Question: Please indicate a possible affordance area of the sit_on_motorcycle that can be used for holding with hands
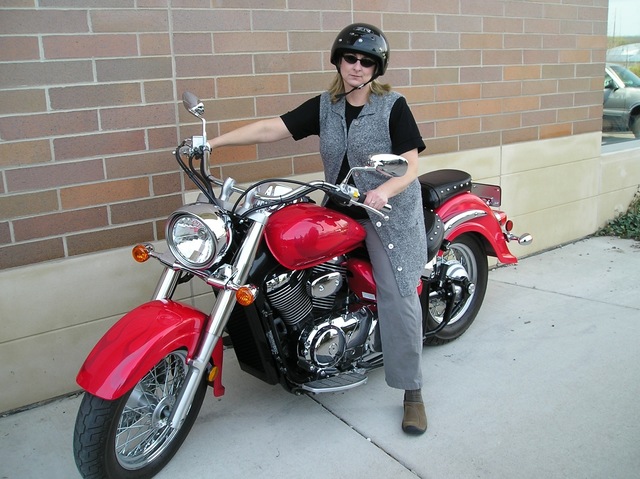
Answer: [345.5, 158, 466.5, 236]